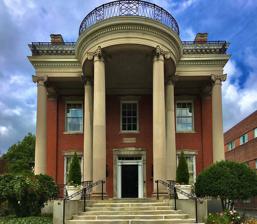
Building: Williams-Pratt House
Country: United States of America
Year built: 1899
The Williams-Pratt House The Williams-Pratt House, July 2017 General information Architectural style Georgian Revival Location 690 Delaware Avenue , Buffalo , NY Coordinates 42°54′11″N 78°52′24″W / 42.9031°N 78.8733°W / 42.9031; -78.8733 Construction started 1895 Completed 1896 Owner LiRo Group Technical details Floor area 11,040 sq. ft. Design and construction Architect(s) Stanford White of McKim, Mead and White The Williams-Pratt House , is a roughly 11,040 sq. ft. mansion located in Buffalo, New York , which was built between 1896 and 1899. The house was designed by architect Stanford White of the New York firm of McKim, Mead & White for Charles Howard Williams and his wife Emma. The building is a contributing property to the Delaware Avenue Historic District designated in 1974. History The Williams-Pratt House seen through the front gate, July 2017 The Williams-Pratt House, July 2017 In 1895, Charles Howard Williams and his wife, the former Emma Alice Jewett, engaged Stanford White of McKim, Mead & White to design them a residence at 690 Delaware on an adjoining lot to his brother William at 672 Delaware Avenue . Williams, the eldest son of Gibson T. Williams , was on the board of directors of several banks, including the Bank of Buffalo and the Bank of Niagara in Niagara Falls , and owned extensive real estate holdings in the area, largely "along the east side of Main Street , between Eagle and Tupper streets". Edward York , later of York and Sawyer , assisted White on the project. The main house was 11,040-square-feet and had a 6,242-square-foot carriage house was built for $66,700. The front portico, featuring iron railings made by August Feine & Sons, is supported by six Ionic columns . The property is surrounded by a fence and gates were made locally in Buffalo by John H. Williams Iron Works. The north side of the house prominently features a porte-cochère . According to the 1974 nomination of the Delaware Avenue Historic District to the National Register of Historic Places : "The red brick #690 is also three stories but appears smaller than its neighbor to the south. It has a hipped roof and a two-story front porch with Ionic columns. On the interior, a sculptured fireplace, a carved staircase, tiled walls, and gold leaf wall decorations remain as well as many of the origin brass and crystal wall fittings." In January 1900, a fire broke out at the home. It started in the south wing of the house at Williams' sleeping room, consumed the heavy woodwork that was on all sides of the bedroom, and spread to the adjourning rooms. His bedroom was gutted and the closest bedroom and bathroom were considerably damaged for a total damage of $6,000  to $7,000. Pratt family After the death of Charles and Emma Williams in 1909, their only child Jeannie Jewett ( née Williams) Pratt inherited the home, which she moved into with her husband Frederick Lorenz Pratt (the eldest son of banker and industrialist Pascal Paoli Pratt and brother of Katharine Pratt Horton ). The Pratts had married in the reception room of the house three years earlier in 1906. During their ownership of the house, the Pratt's entertained lavishly, including an "Oriental Ball" in 1926 when the mansion was transformed: "One of the most brilliant balls given in recent years and by far the outstanding social event of this winter was the Oriental costume ball which Mrs. Frederick Pratt, one of society's prominent matrons, gave at her home in Delaware avenue last evening. The house was beautifully adorned with Oriental hangings and ornaments. The portico across the front of the house had been enclosed to allow more room for the dancing couples and was transformed into an Egyptian setting while one of the spacious living rooms Was arranged as a smoking room in East Indian fashion, the whole effect being one of splendid color." Frederick Pratt died in 1922. Jeannie, who lost much of her fortune during the Great Depression , died in August 1949. Civic ownership In 1938, the City of Buffalo took over the house for back taxes. The building stood vacant for three years until 1940 when the Common Council voted to dedicate the mansion to the veterans of the Grand Army of the Republic (who served in the American Civil War ) and the Spanish–American War for use as a meeting place and storage for records. The veterans moved in on April 15, 1941, and called the property the GAR Memorial Hall. In 1955, two separate real estate companies tried to purchase to buy the property from the Common Council with the hope of tearing down the structure and replacing it with a modern office building. The sale was vigorously opposed by veteran groups and the Common Council rejected the offers and allowed the veterans to continue occupying the building. Recent owners In 1978, Buffalo businessman Paul Snyder bought the 30-room house from the city to house his Snyder corporation, the Niagara Trading Corp. In 2000, Snyder listed the property for sale at $895,000. It was eventually bought by the LiRo Group , a national construction and engineering firm, who acquired the property for use as its headquarters. See also Delaware Avenue Historic District (Buffalo, New York) Architecture of Buffalo, New York References Notes